Ely Cathedral

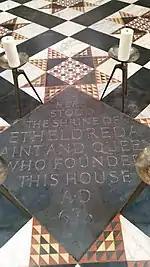
Former site of the shrine of St Etheldreda

Nicholas West had studied at Cambridge, Oxford and Bologna, had been a diplomat in the service of Henry VII and Henry VIII, and became Bishop of Ely in 1515. For the remaining 19 years of his life he 'lived in greater splendour than any other prelate of his time, having more than a hundred servants.' He was able to build the magnificent Chantry chapel at the south-east corner of the presbytery, panelled with niches for statues (which were destroyed or disfigured just a few years later at the reformation), and with fan tracery forming the ceiling, and West's tomb on the south side.